Eric Rasmussen (baseball)

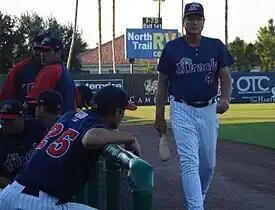
Coach Rasmussen of the Fort Myers Miracle

Rasmussen accepted a pitching coach position in the Cleveland Indians' minor league system in 1988. In , he jumped over to the Minnesota Twins' organization, where he has remained ever since. From 1991 through he was the pitching coach for the Rookie level Gulf Coast League Twins, in and , he coached the Twins' advanced A affiliate, the Fort Myers Miracle, in he jumped to the Double A New Britain Rock Cats, and in , he returned to the Miracle. Following the season, Rasmussen was promoted to Twins Minor League Pitching Coordinator, which is the position he currently holds.